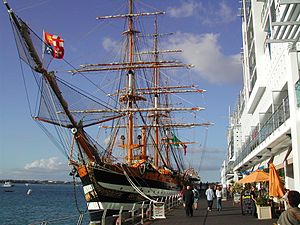
Marina Militare
Skoleskibet ITS Amerigo Vespucci (A5312) i Auckland, New Zealand.
Marina Militare er maritime gren af Italiens militær. Det er det ene af fire værn, og er etableret i 1946 fra resterne af Regia Marina. Den italienske flåde beskæftiger 32.612 mand og opererer 85 skibe og 123 fly af alle slags.